Exclusive economic zone of Croatia

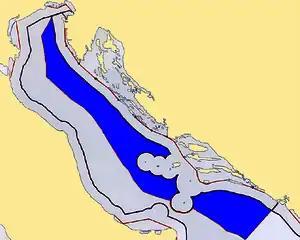

The exclusive economic zone of Croatia (IGP) is a protected fishing area spanning 23,870 square kilometres of the Croatian half of Adriatic Sea.